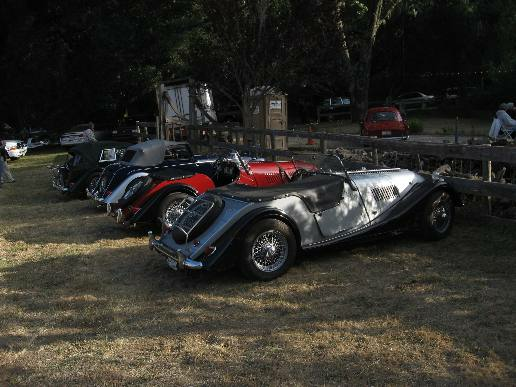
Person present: No